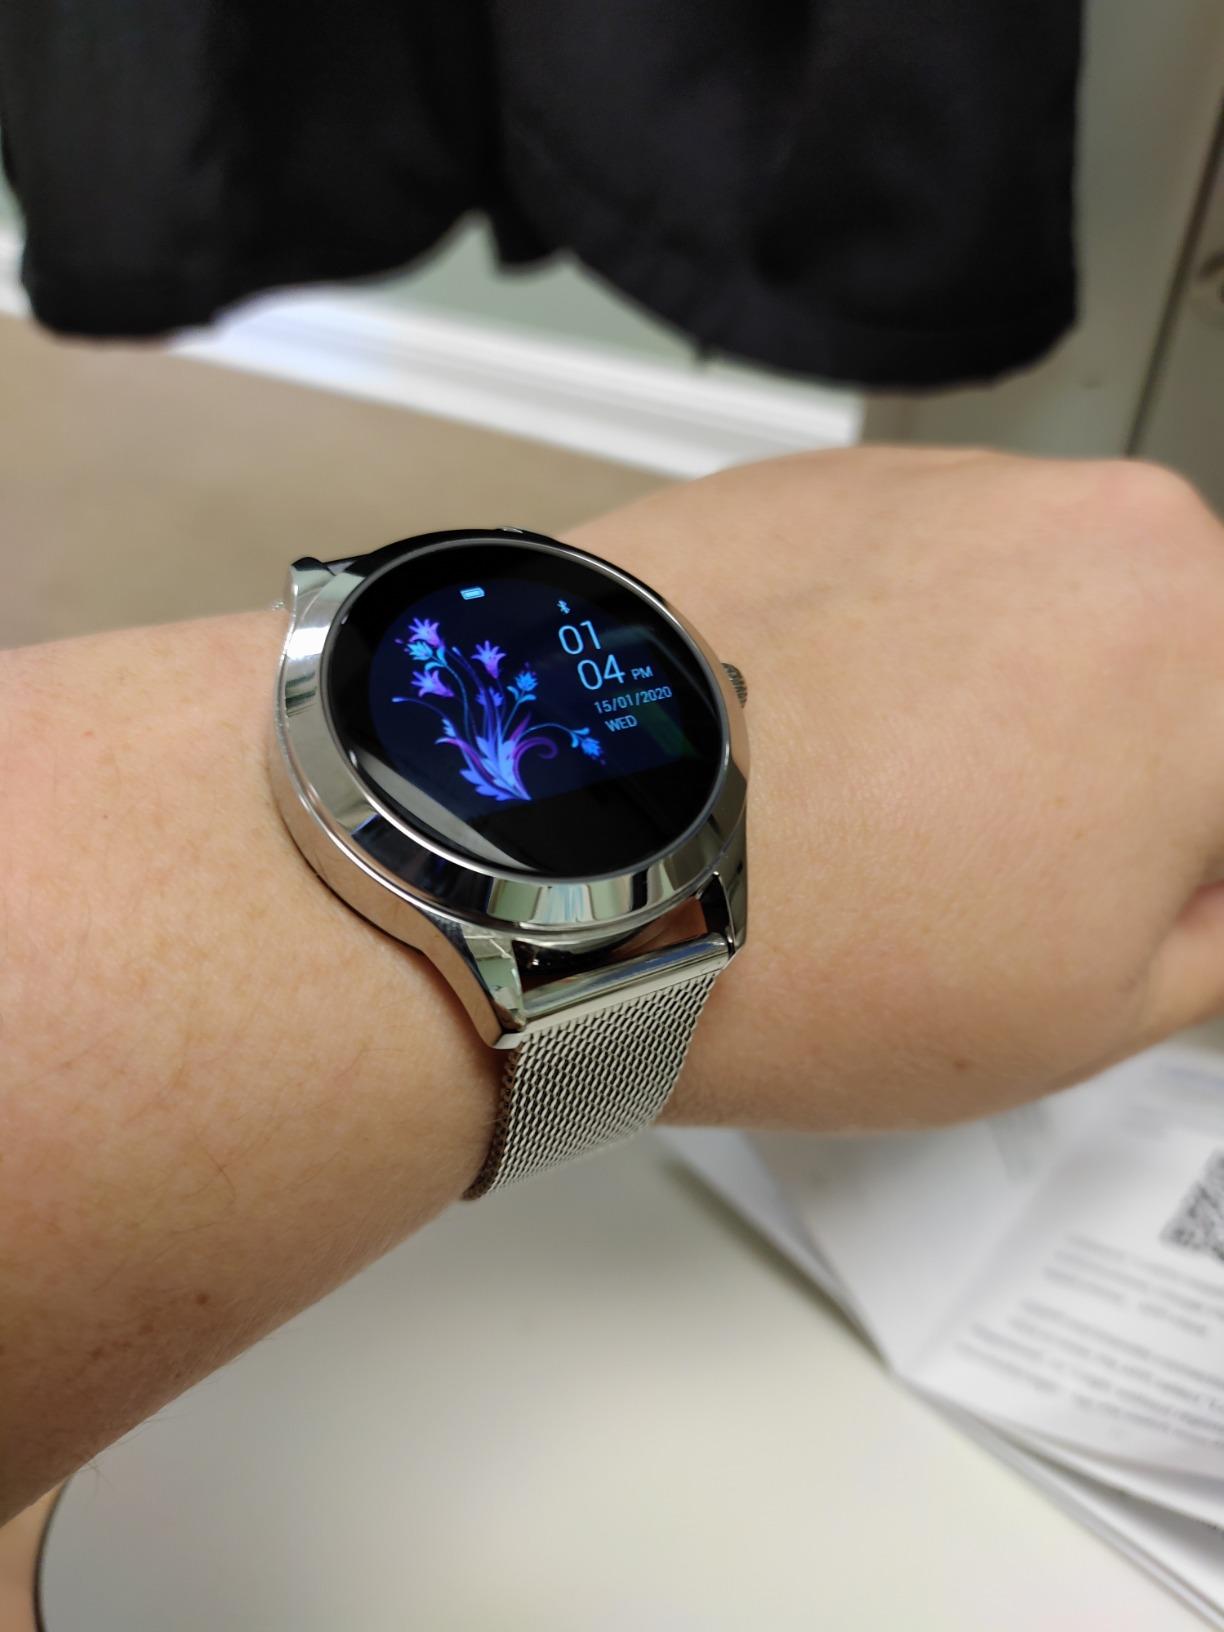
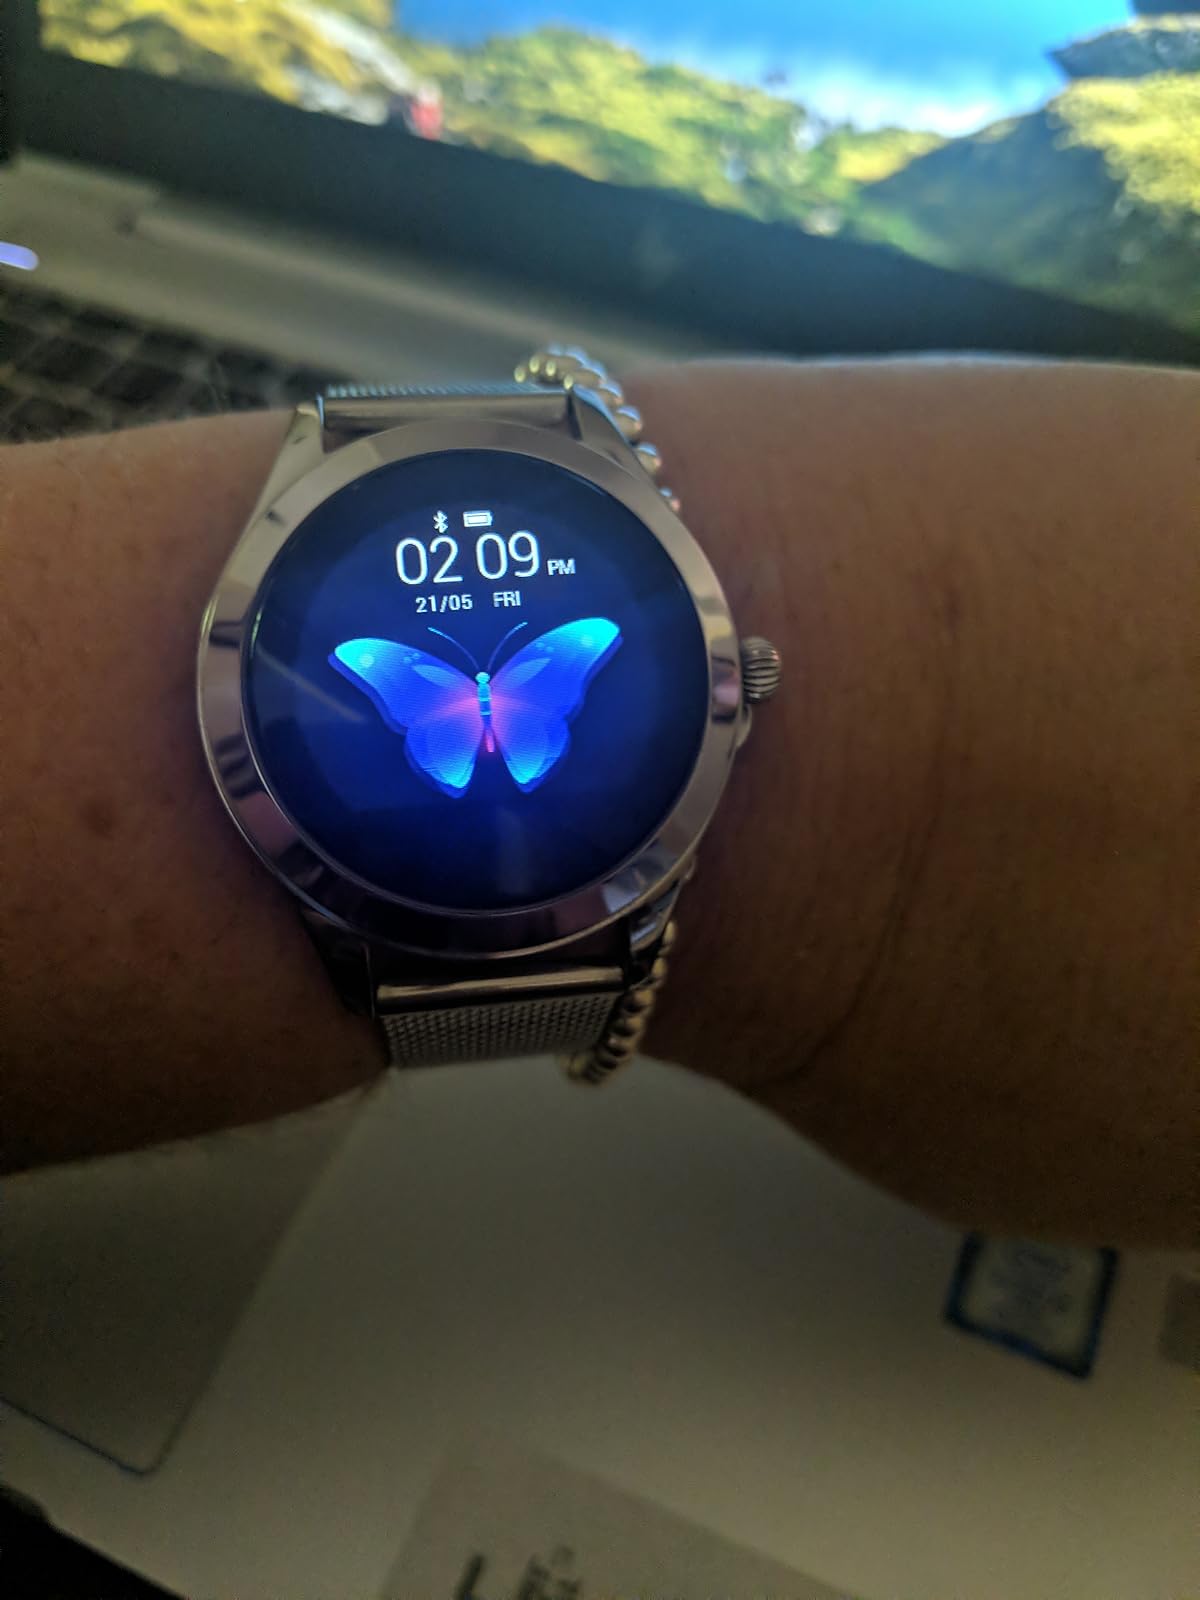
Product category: smartwatch
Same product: yes